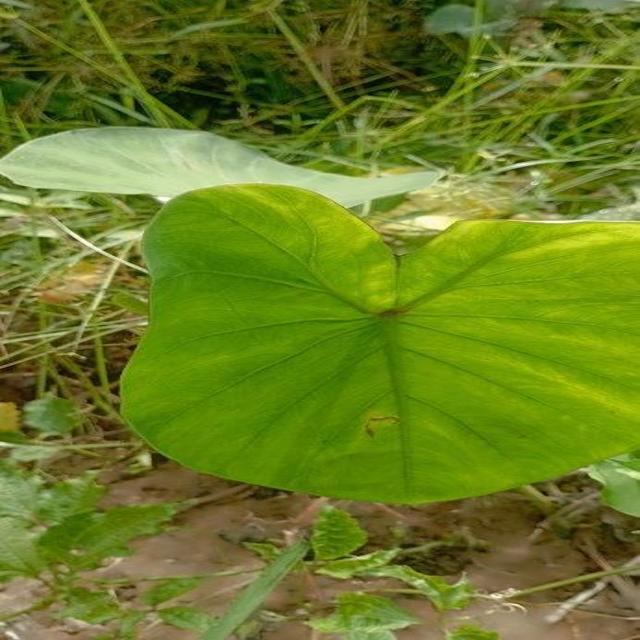
Label: Healthy